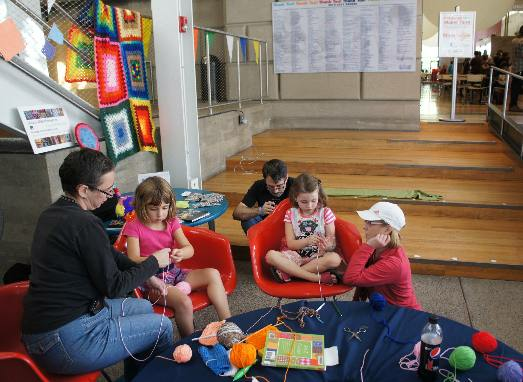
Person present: Yes